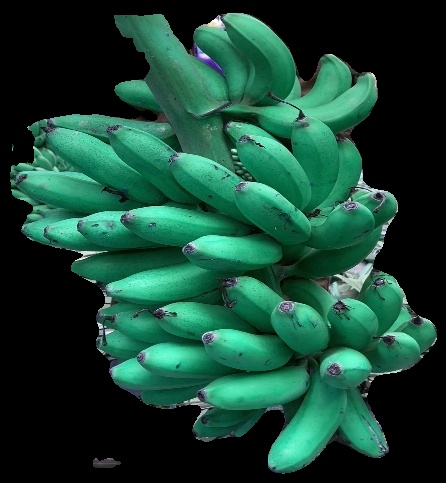
Variety: rasbale
Grade: grade1